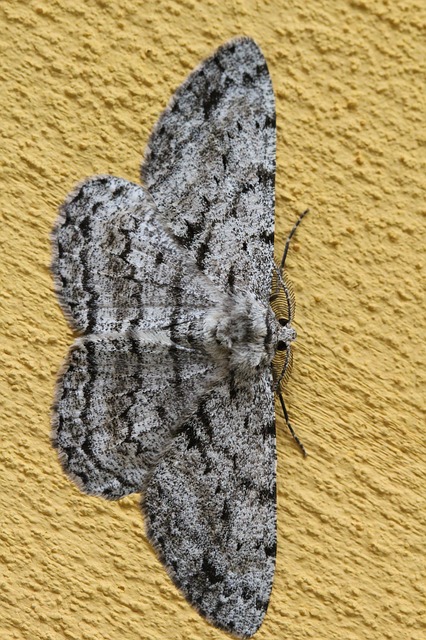
Label: butterfly